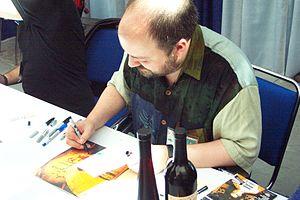
David Tench McKean est un artiste à multiples facettes. Il est à la fois illustrateur, photographe, graphiste, dessinateur de comics, réalisateur et musicien. Son travail pictural est un mélange de dessin, de peinture, de photographie, de collage, d'infographie et de sculpture.